Monterrey Institute of Technology and Higher Education

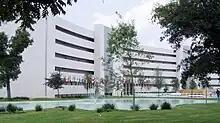
The International Center for Advanced Learning (CIAP)

Academically, the university is organized into several departments and divisions —as opposed to the traditional faculty school scheme used by most Mexican public universities— and it was the first Mexican university in history to divide the academic year in semesters. Current academic calendar for both high school and undergraduate students is composed of two semesters running from August to December and from January to May (each lasting 16 weeks) and an optional summer session from June to July, where at most two courses can be taken in an intensive basis.